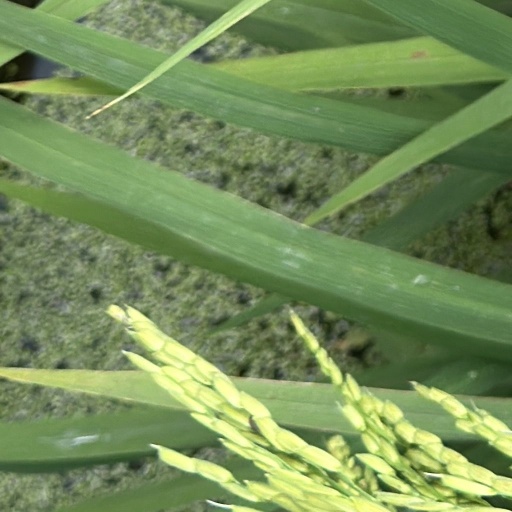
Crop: rice